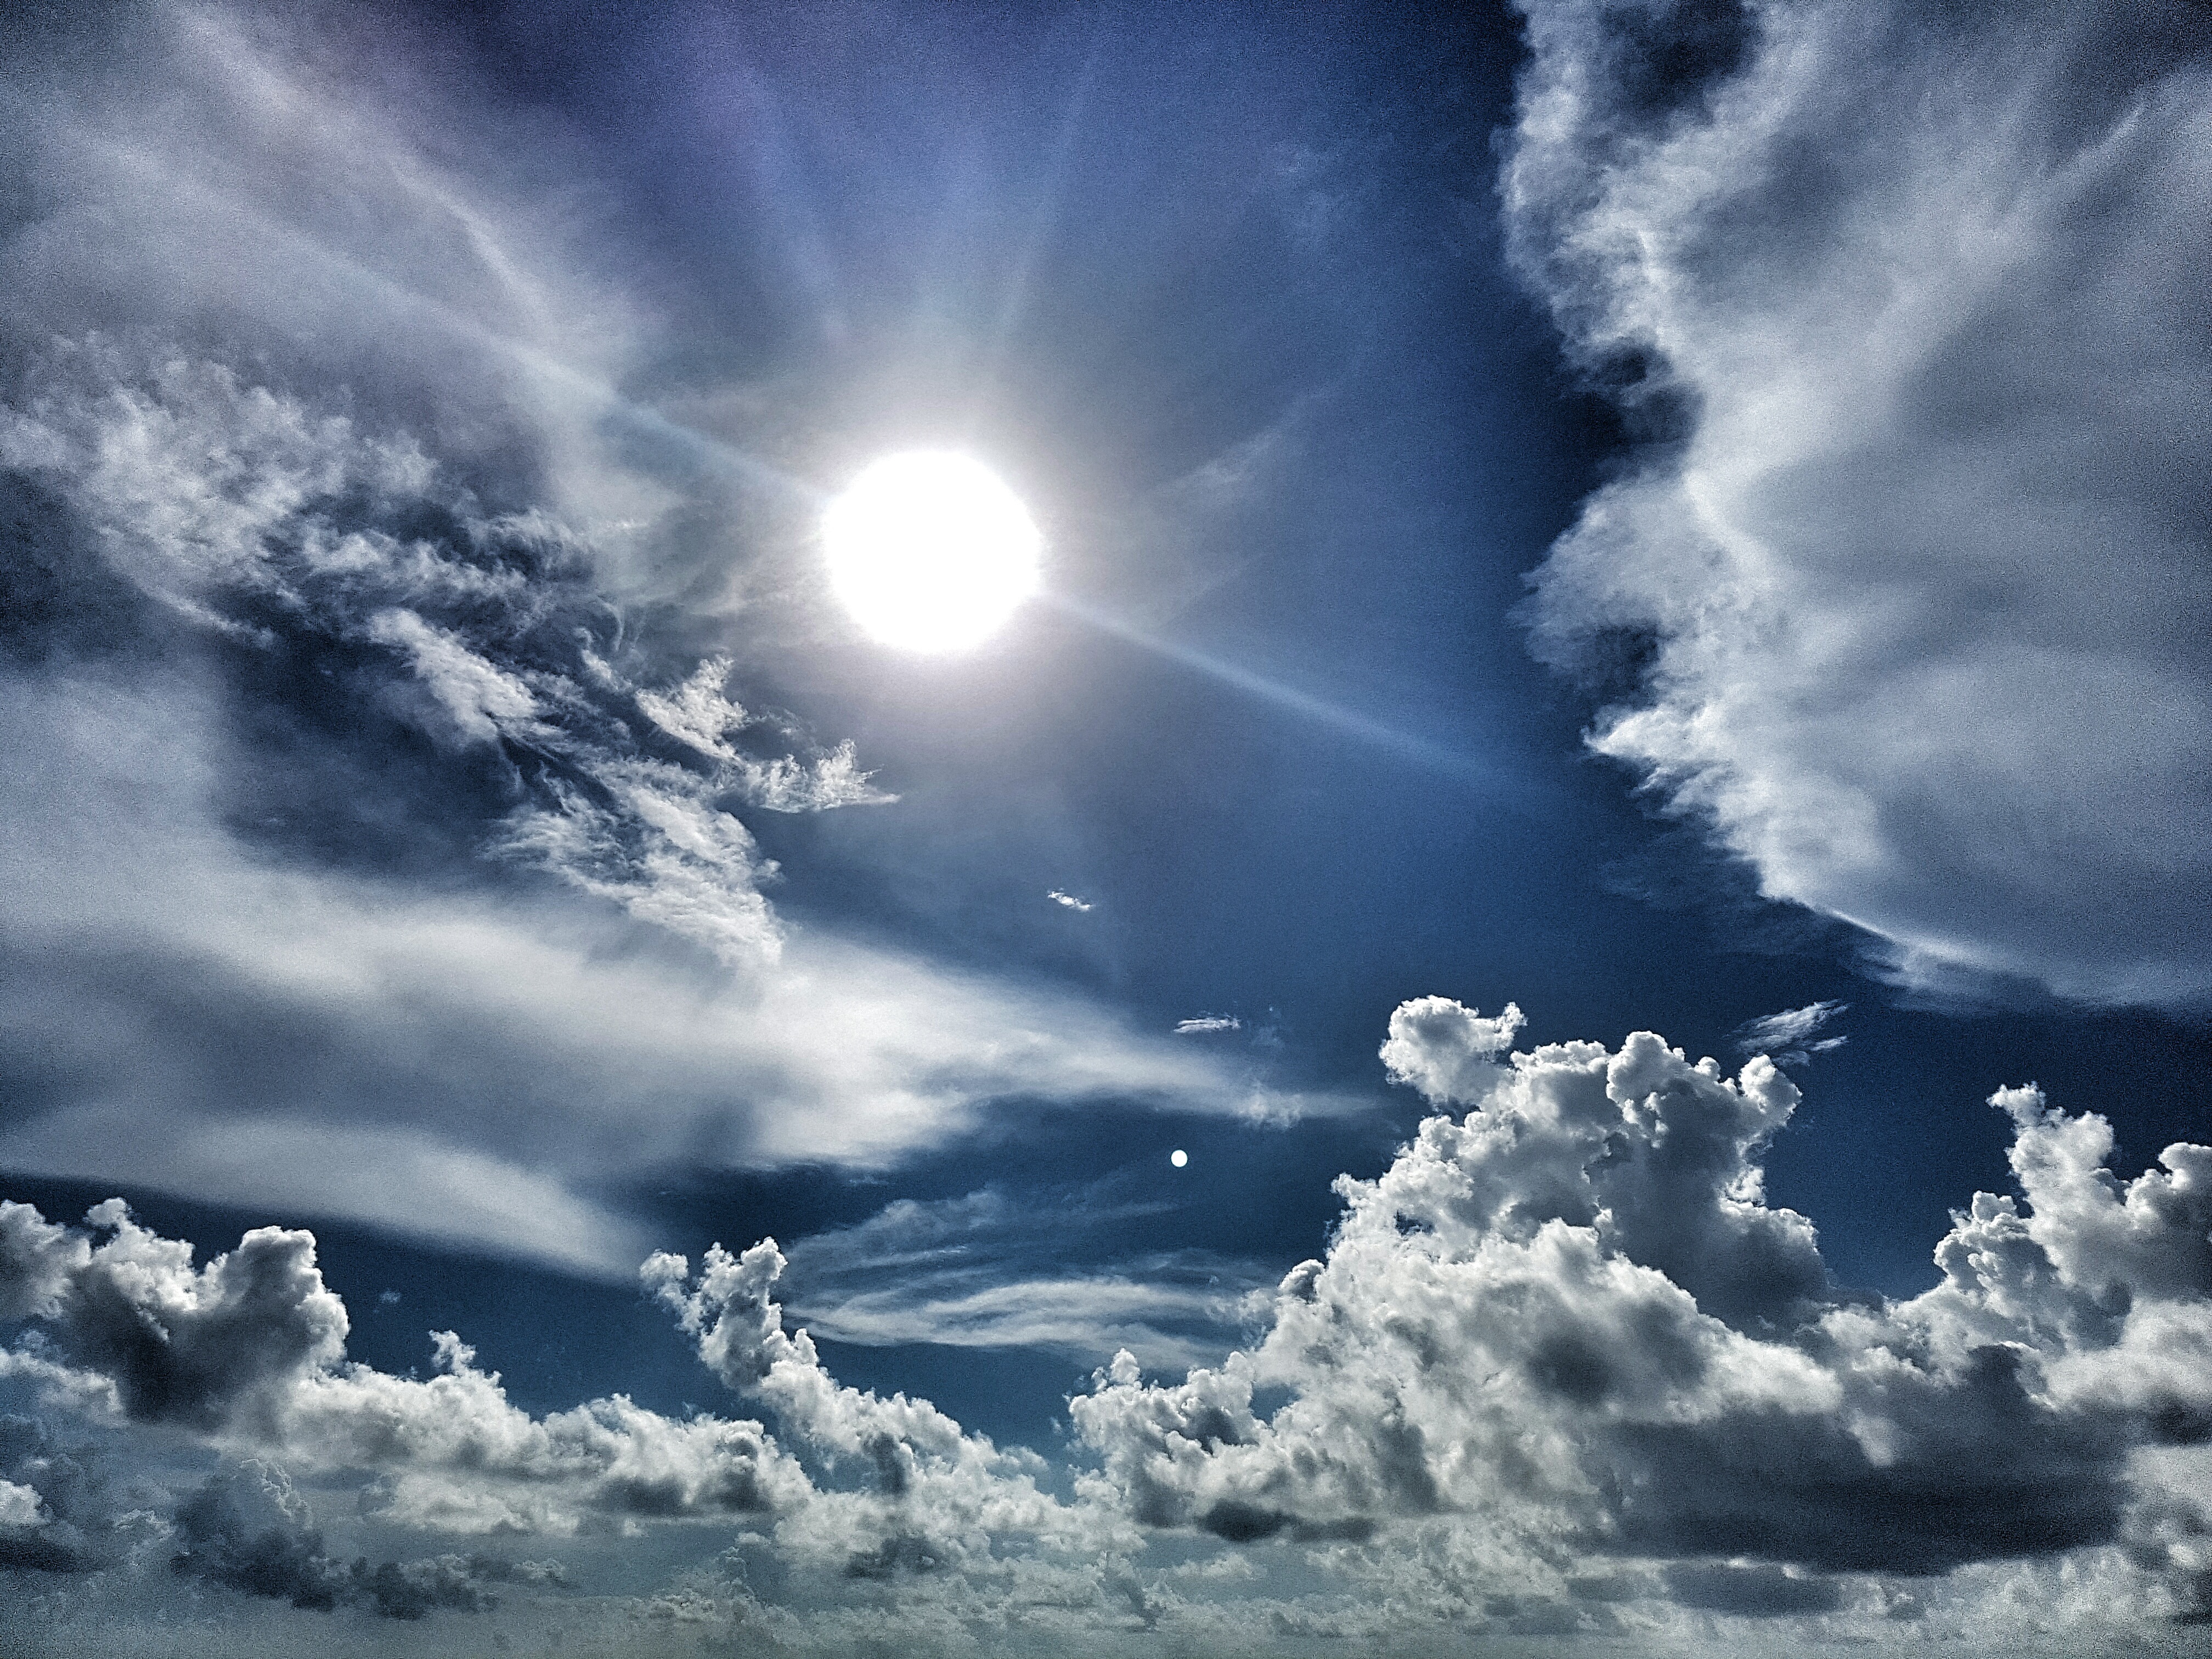
horizon, mountain, cloud, sky, sun, sunlight, atmosphere, cumulus, blue, monochrome, blue sky, clouds, astronomical object, meteorological phenomenon, atmosphere of earth, wind wave